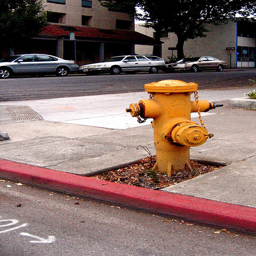
A yellow fire hydrant sits along a red painted curb.
A street corner has some parked cars and a fire hydrant.
A yellow fire hydrant standing on a curb.
A yellow fire hydrant on the curb of a commercial area
A yellow fire hydrant on a city sidewalk.